Grupo Modelo

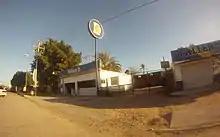
"Modelorama" distribution center (Panoramio)

After the start of the COVID-19 pandemic, the company has established a new concept named "Modelorama Now" in which beer, snacks and soda are delivered to homes after being ordered online on their website.